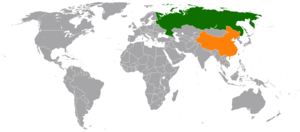
Les relations entre la Chine et la Russie commencent formellement en 1619 lorsque les cosaques Ivan Petlin et André Mundov, sous le Tsarat de Russie, sont reçus à la cour impériale chinoise en tant que représentants du voïvode Kourakine de Tobolsk. Ils ne sont pas reçus en audience et retournent en Russie avec une lettre en chinois de l'empereur Ming Wanli que personne ne peut déchiffrer.